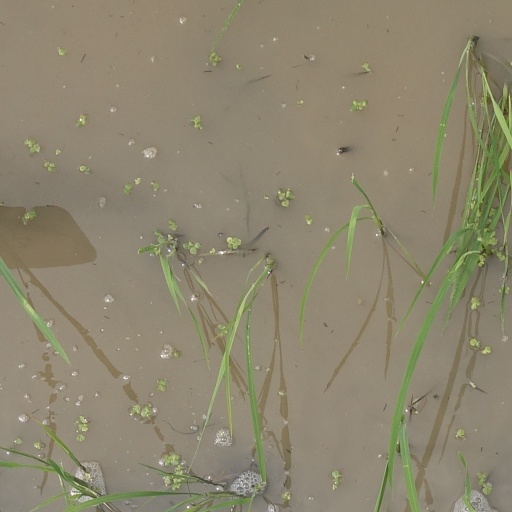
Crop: rice